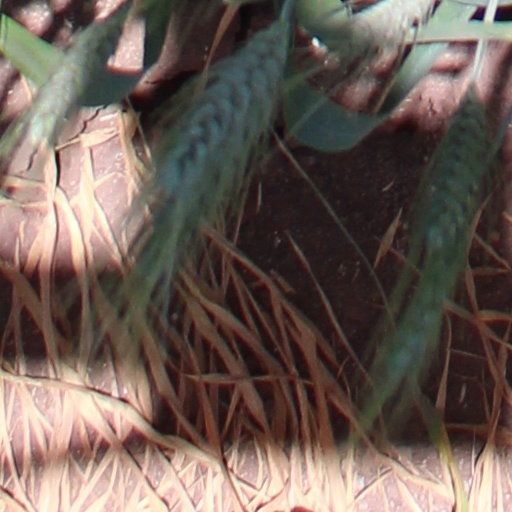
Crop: wheat